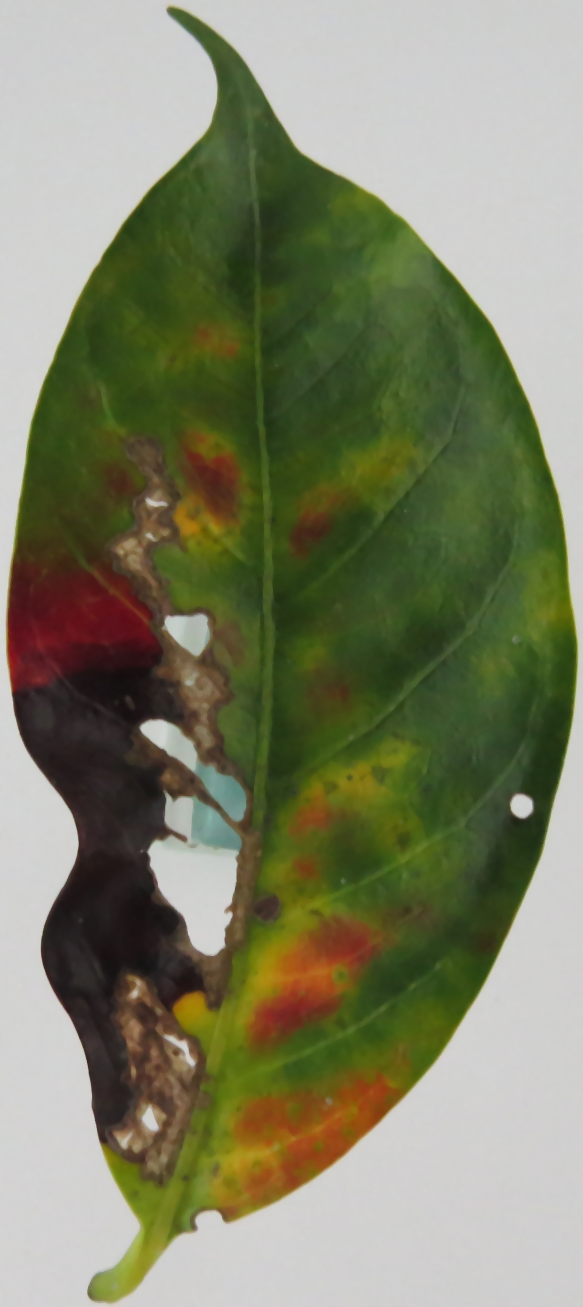
Label: phosphorus-P